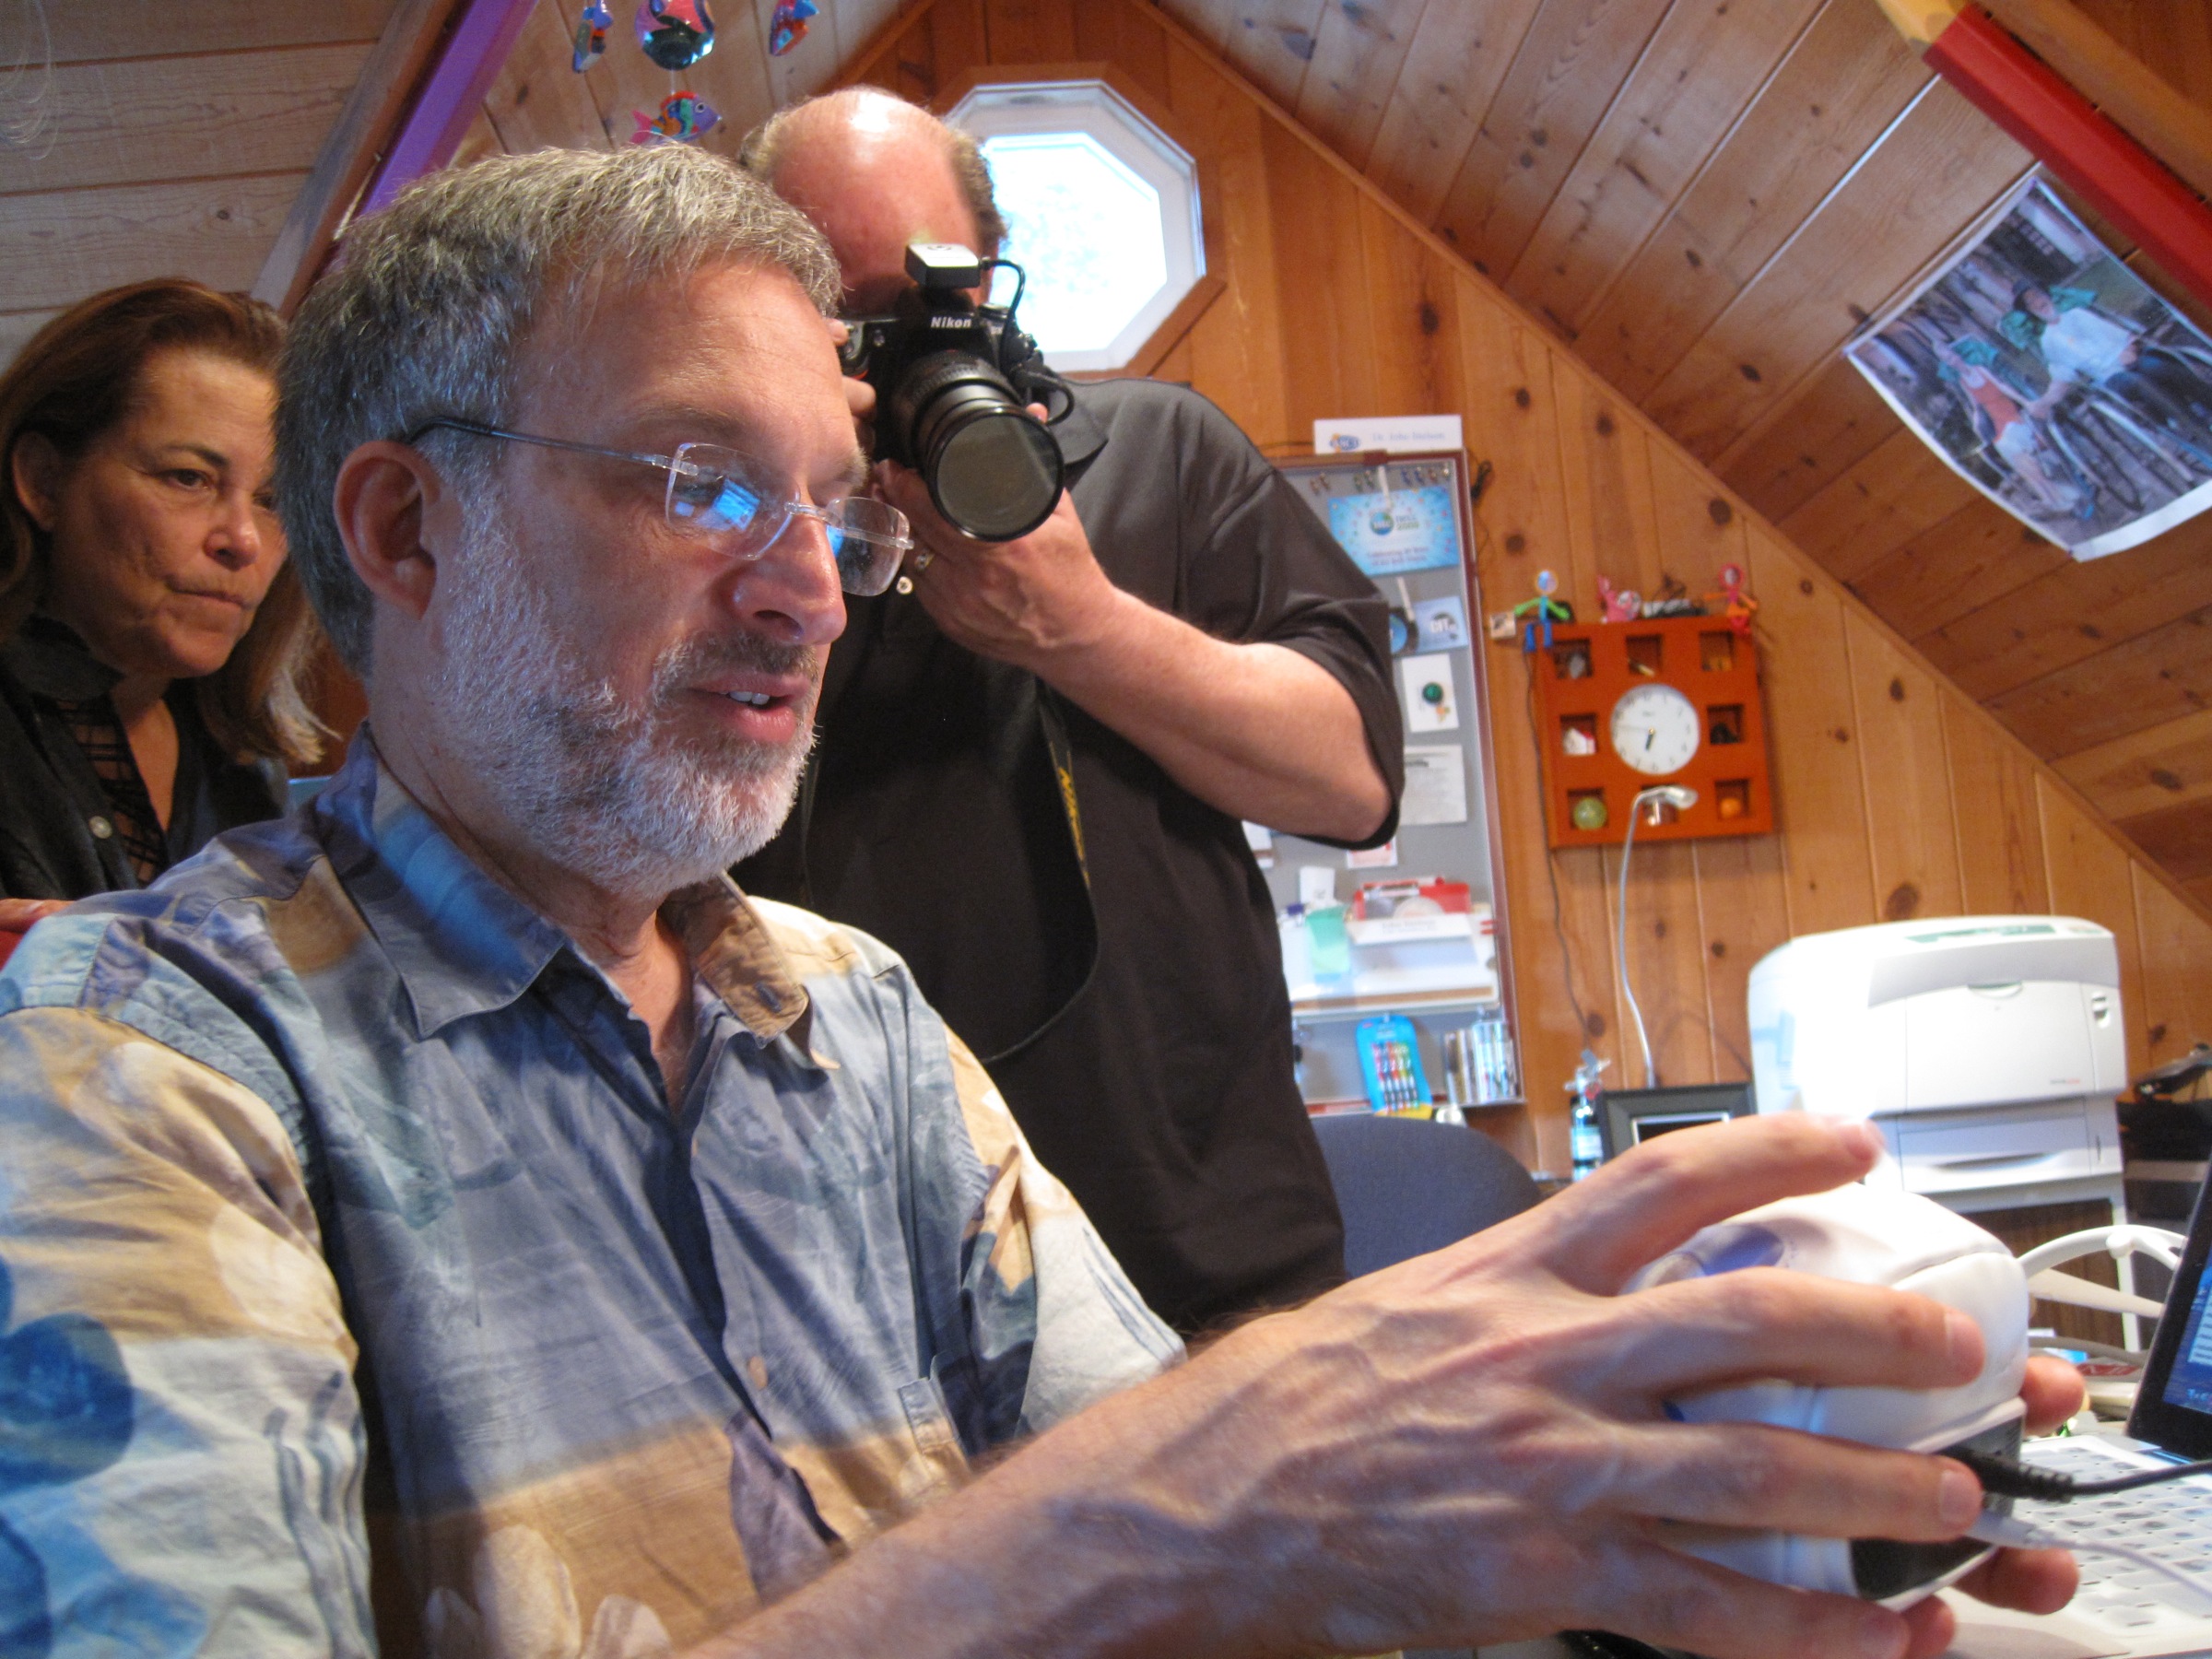
professional, plpconnectu, nmcfriends, nmc2009, nmc2009story, sense